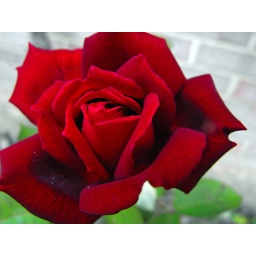
One of the red roses opened and while I was walking around taking pictures, it started to sprinkle. Macro.